Michael Ross (Washington politician)

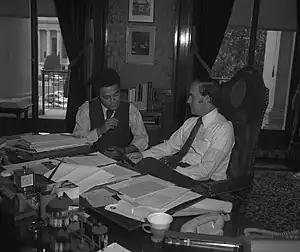
Michael Ross meets with Washington's then governor Dan Evans in 1971.

In 1970 Ross ran as a Republican for an open seat in the Washington House of Representatives from the 37th Legislative District, facing Democrat Marion King Smith, the wife of former longtime state legislator Sam Smith. Smith had earlier left the legislature to run for Seattle City Council. Ross won a surprise victory in the heavily Democratic-leaning 37th district over Marion King Smith; Sam Smith would later attribute Ross' victory over his wife to a defection of Smith's traditional allies among the district's black leaders who were "afraid that the power in the black community was too centered on me. They knew I would be helping her [Marion] make decisions, and they didn't want me to have that kind of reach."